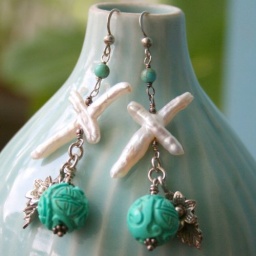
Turquoise bead carve in Chinese letter which means double happiness with cross freshwater pearl and handmade silver flower.